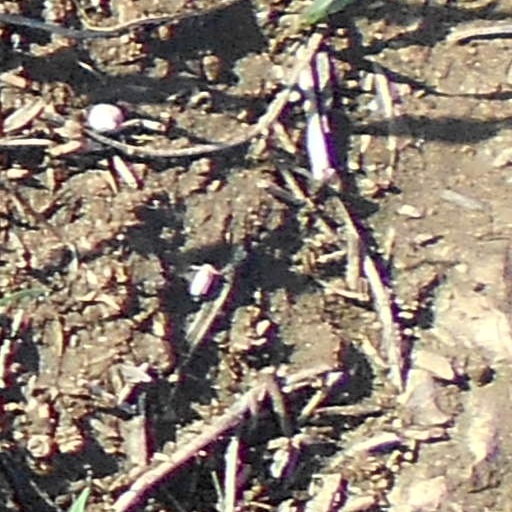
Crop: wheat